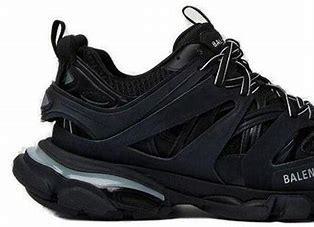
Brand: Balenciaga
Model: Track 2